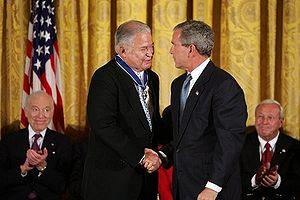
Alpha Phi Alpha est, aux États-Unis, la première fraternité interuniversitaire à avoir été créée par des Afro-Américains. Fondée le 4 décembre 1906 sur le campus de l'université Cornell à Ithaca, dans l'État de New York, l'organisation utilise pour se représenter des symboles et des icônes empruntés à l'Égypte antique. La fraternité, qui s'est ouverte à toutes personnes masculines en 1945, a rassemblé depuis ses débuts plus de 175 000 membres. Ses archives sont conservées au Centre de recherche Moorland-Spingarn, un centre de recherche consacré à l'histoire et à la culture des communautés d'origine africaine.